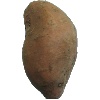
Label: Potato Sweet 1